Otto Böhler

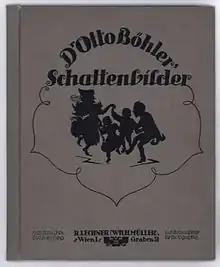
Cover of "Dr. Otto Böhler's Schattenbilder"

Böhler has held in silhouette almost all the German composers from Bach to Mahler, but also conductors and pianists of his time. The original works remained only sporadically, mainly in museums. His motifs were often reprinted, e.g. on postcards and in newspapers.